Whaling in Russia

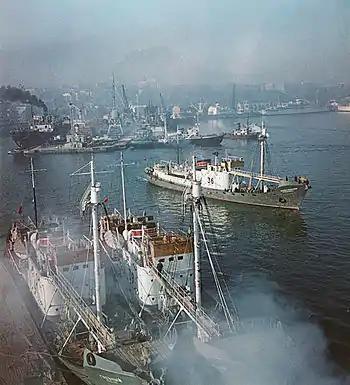
Ships of the "Sovetskaya Ukraina" factory fleet tying up at the port of Odessa during the 1959–1960 whaling season

Whaling in the lands of Russia and the former Soviet Union has been conducted in the Chukotka region of Siberia for at least 4,000 years and has traditionally been undertaken by the native Yupik and Chukchi people. However, commercial whaling did not begin until the mid-19th century, when companies based in Finland sent vessels to the Pacific Ocean. It was not until 1932 that modern pelagic whaling began to take off with the purchase of an American cargo ship, which was renamed the "Aleut". This remained the only Soviet factory ship until World War II. After the second world war, with the need for a stronger Soviet economy and rapid industrialization of the country during the 1940s and 50s, Soviet whaling took off and became a global industry. The first Soviet whalers reached the Antarctic during the 1946–47 season with the factory ship "Slava" and then underwent a rapid expansion during the late 1950s, during which five new fleets were added within a four-year span: "Sovetskaya Ukraina" in 1959, "Yuriy Dolgorukiy" in 1960, and "Sovetskaya Rossiya" in 1961 for the Antarctic, and finally two large fleets ("Dalniy Vostok" and "Vladivostok") in 1963 for the North Pacific. By the early 1960s, Soviet whaling was operating globally in every ocean except the North Atlantic and undertaking voyages that could last as long as seven months each. From 1964 to 73, the Soviet Union was considered by some as the biggest whaling nation in the world.